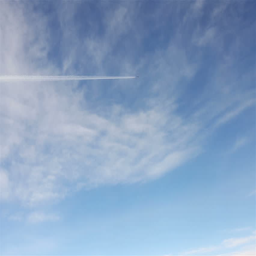
travel through the air above the clouds .